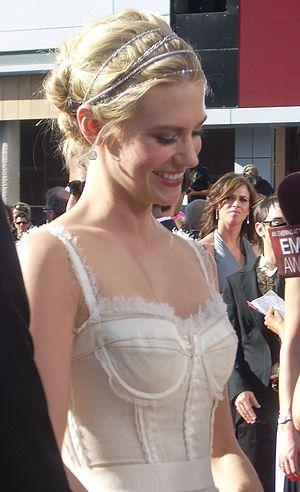
Le Pacte ou En quête de justice au Québec est un film américain réalisé par Roger Donaldson, sorti en 2011.
American Pie ou Folies de graduation au Québec est une série de films humoristiques qui se compose de huit films dont la série principale et la série spin-off intitulée American Pie Présente.
Cet article présente les personnages de la série télévisée Mad Men.